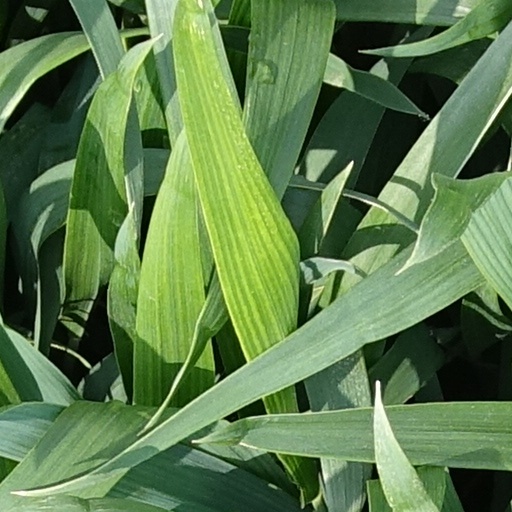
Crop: wheat